United Workers Association

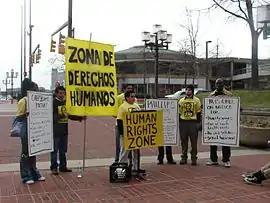
Picketers on behalf of the United Workers Association

The United Workers Association is a human rights organization led by low-wage workers in Maryland in the United States. The organization was founded in 2002 by a group of homeless men and women in Baltimore. In 2004 the United Workers Association launched a campaign to secure living wages at the Oriole Park at Camden Yards, targeting Baltimore Orioles team owner Peter Angelos by demanding that he pay cleaners a living wage.